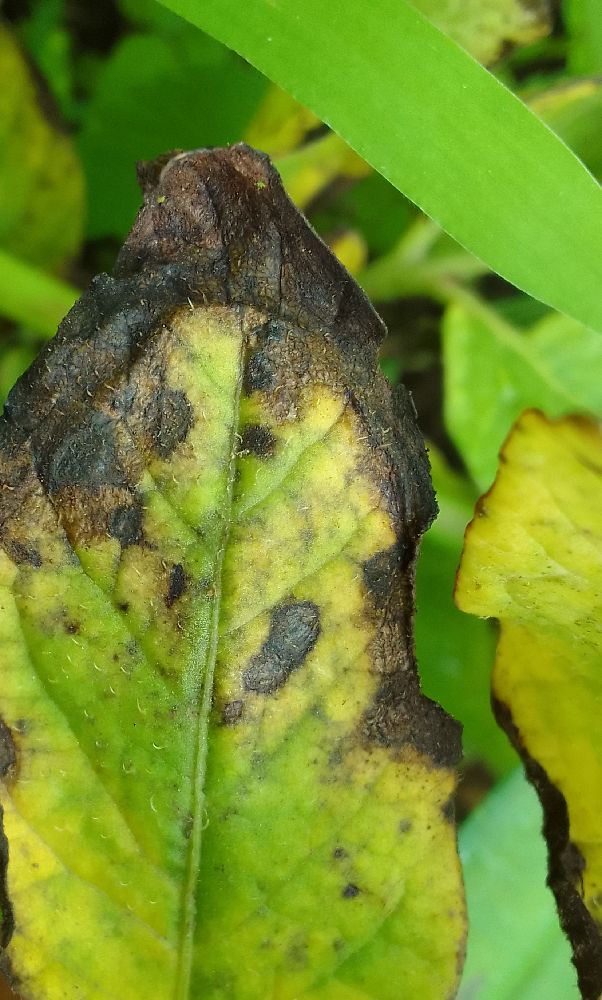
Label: Early blight